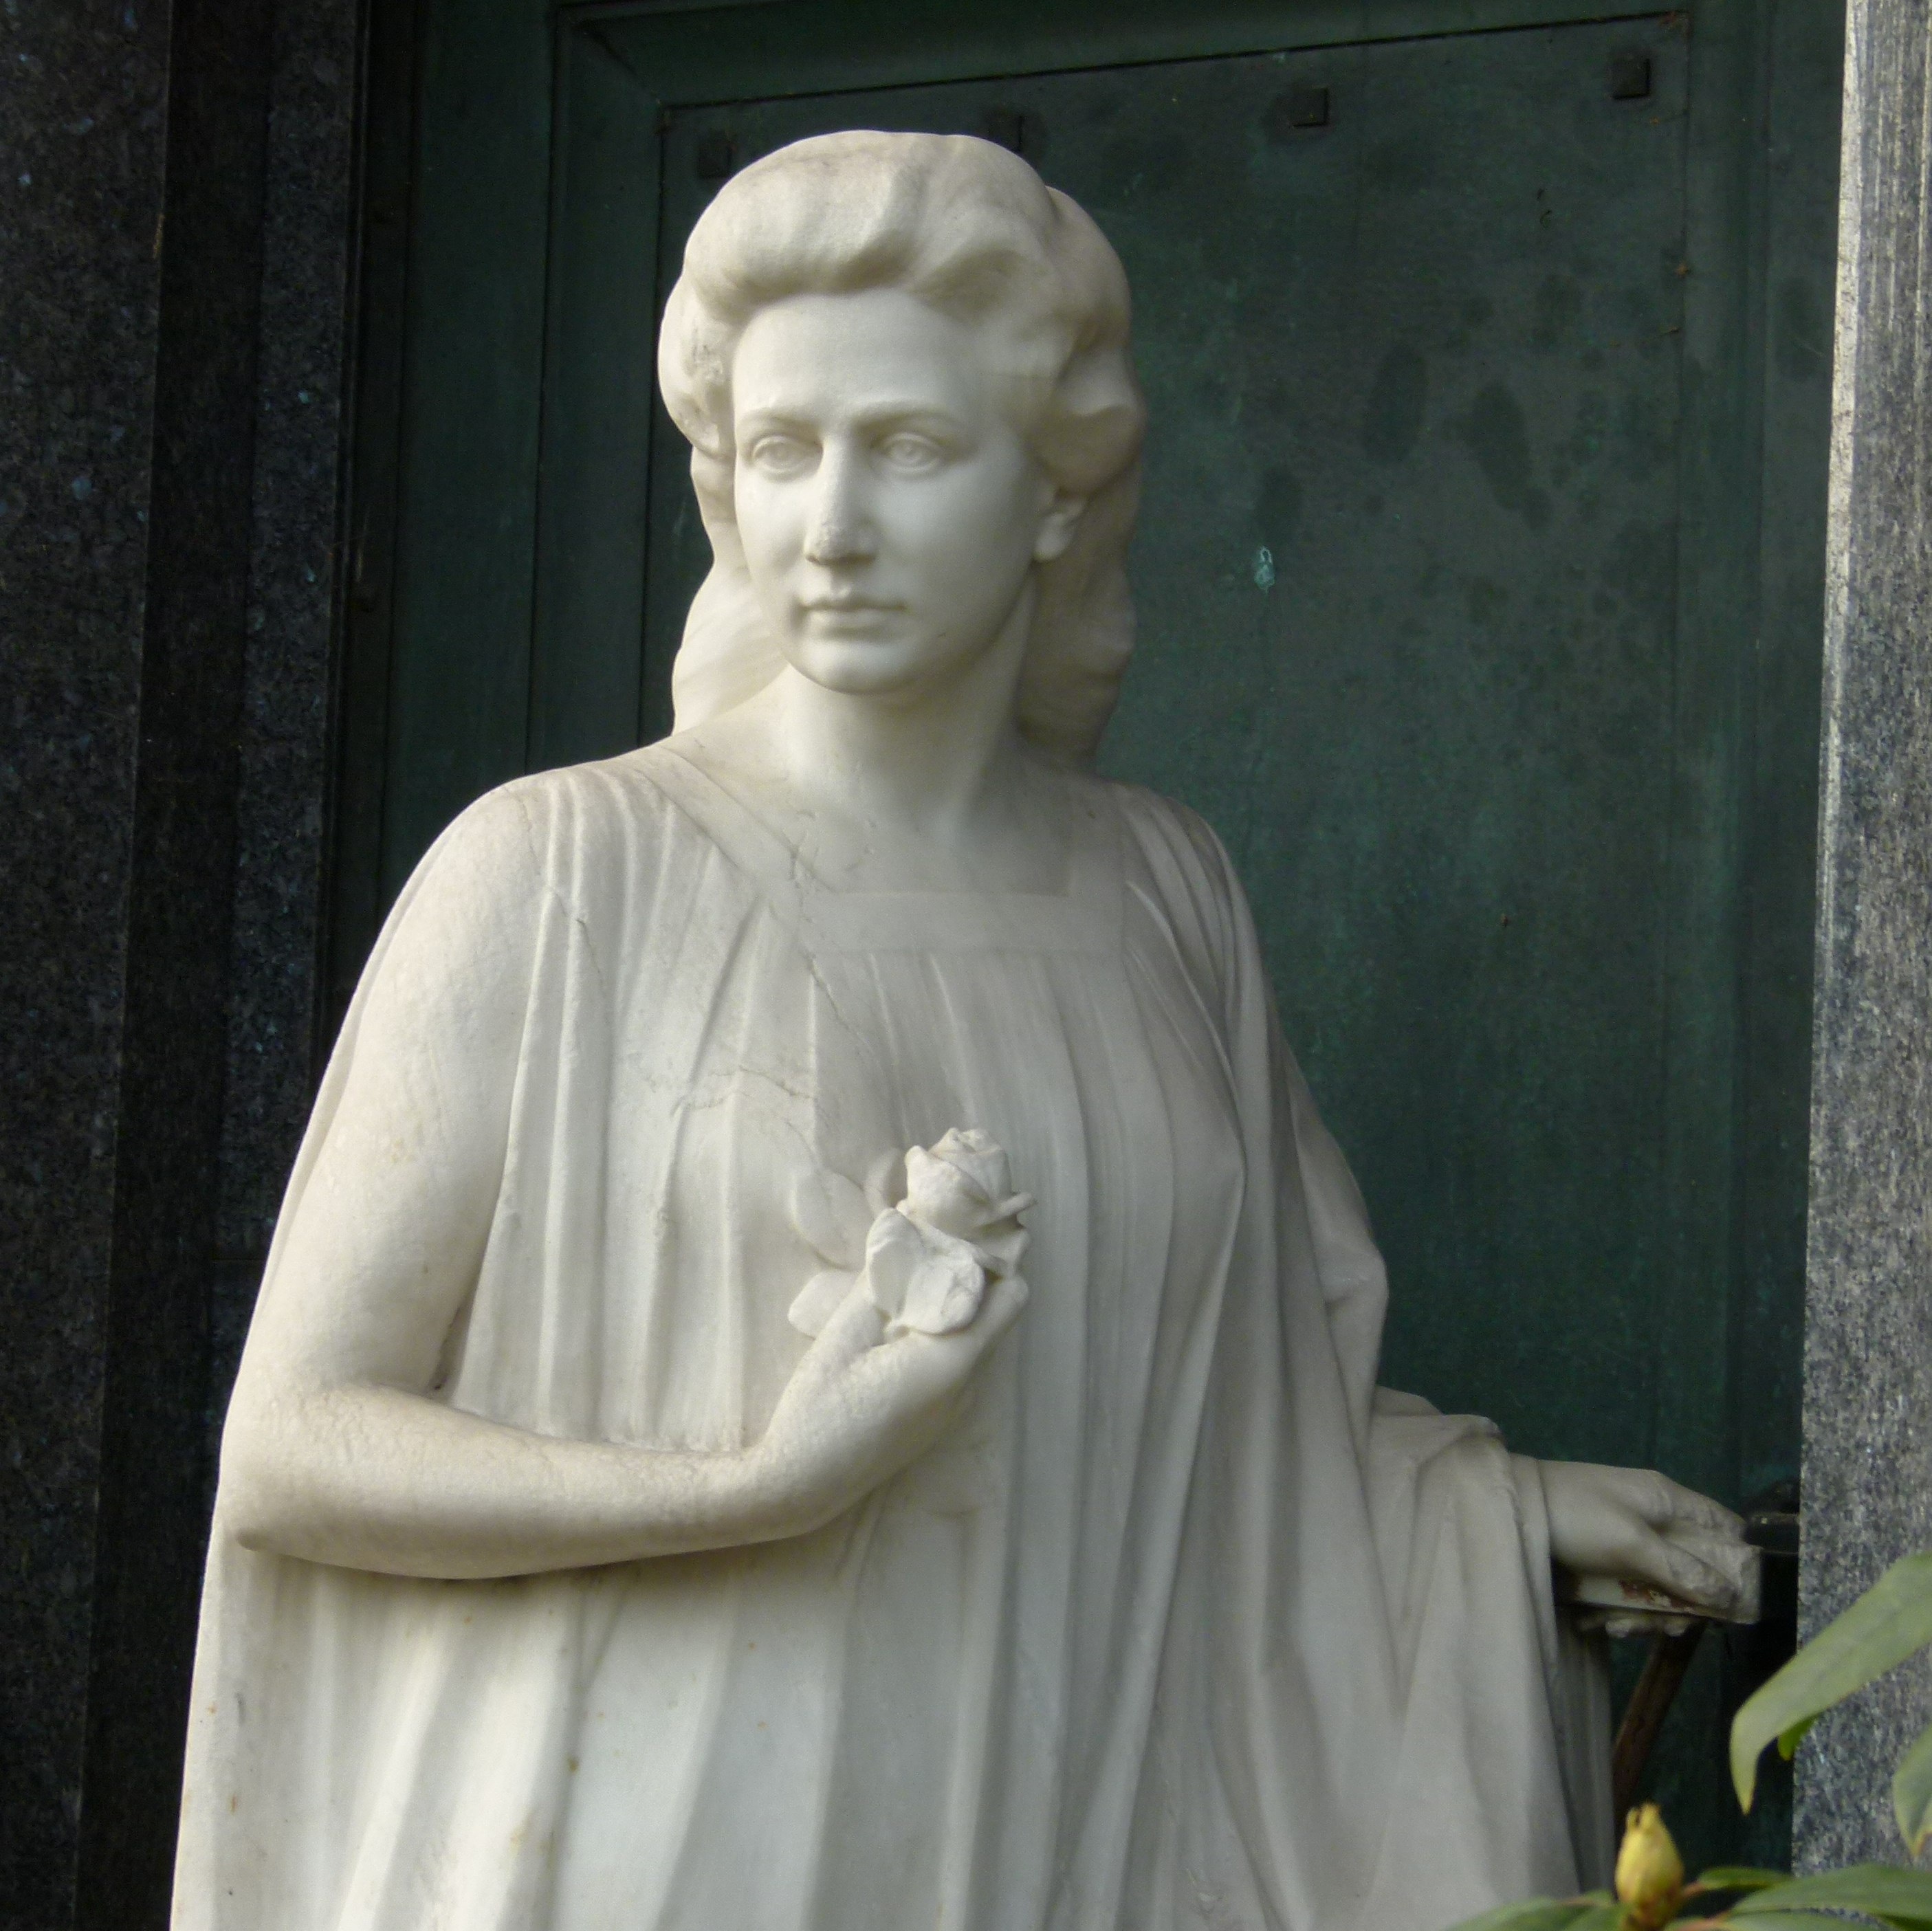
monument, statue, religion, cemetery, sculpture, art, transience, temple, tomb, carving, angel figure, farewell, gautama buddha, ancient history, human positions, classical sculpture